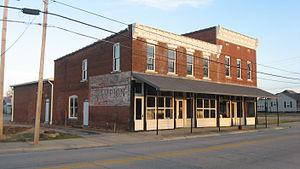
La ville de Lewisport est située dans le comté de Martin, dans l’État du Kentucky, aux États-Unis. Elle comptait 1 670 habitants lors du recensement de 2010.